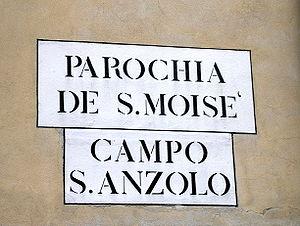
Le nizioleto est un terme vénitien pour désigner une indication des voies de communication terrestres et fluviales typiquement vénitienne.